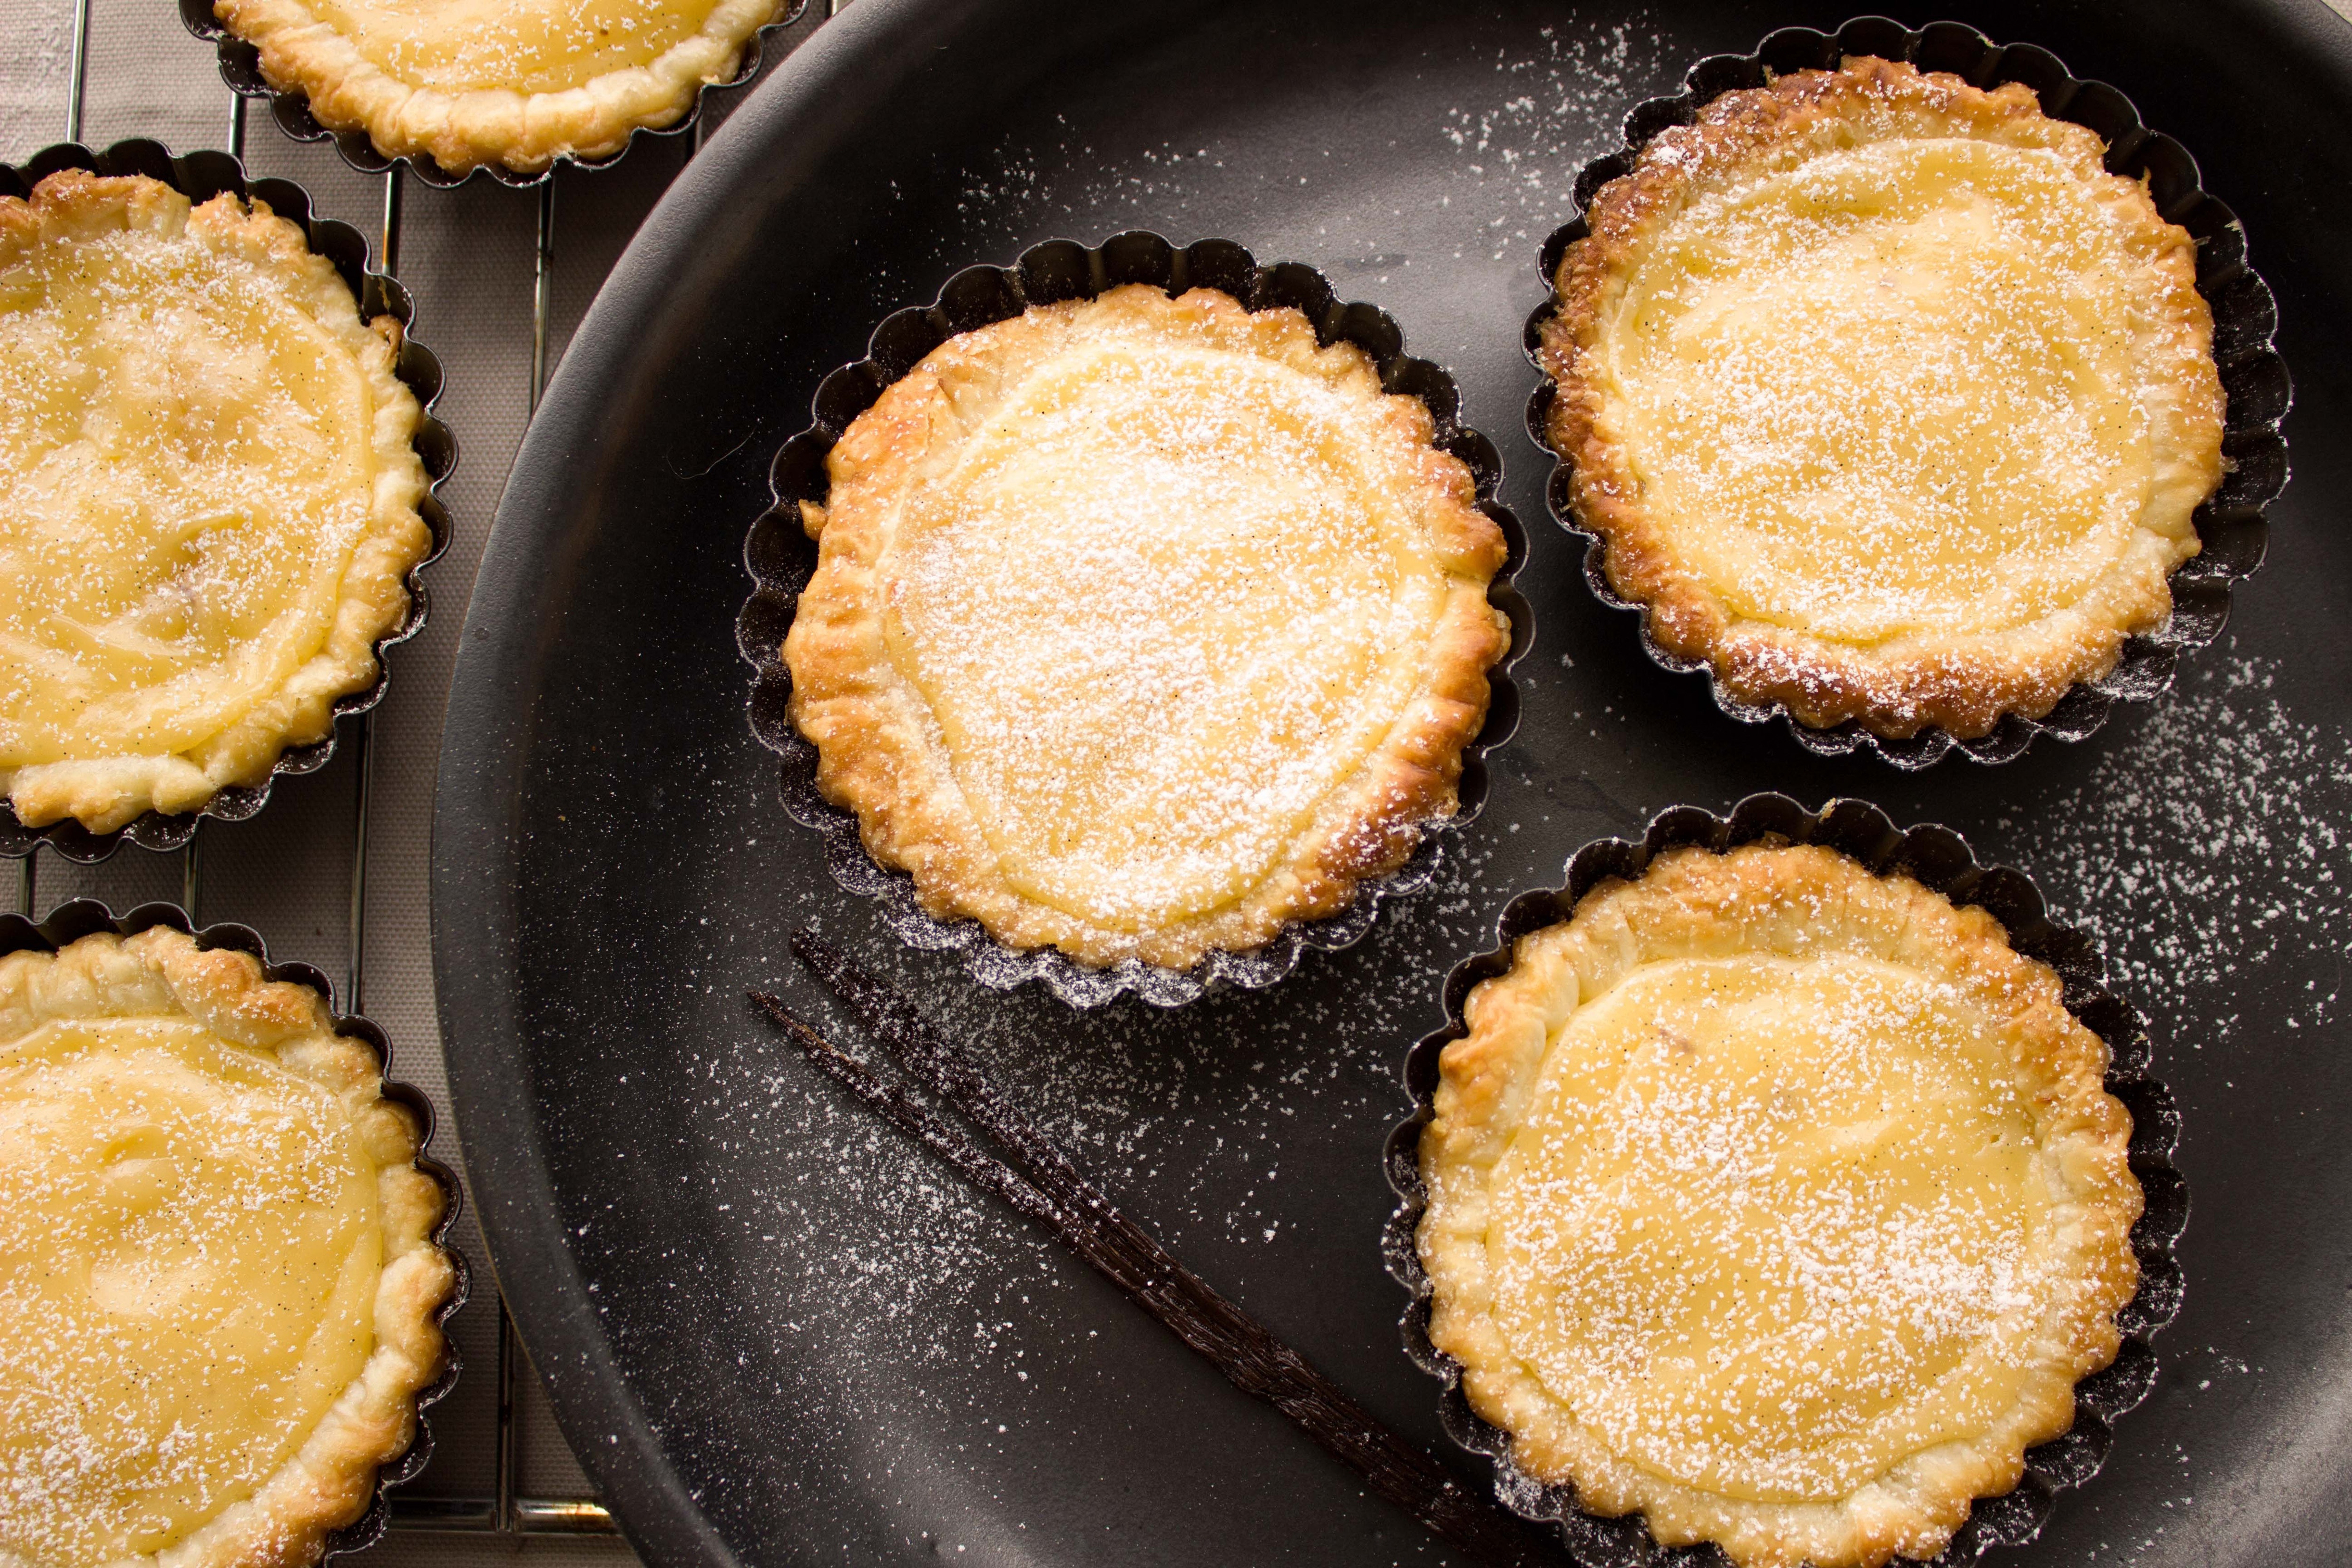
dish, food, cuisine, ingredient, baked goods, mince pie, dessert, baking, Dutch baby pancake, custard tart, pan frying, produce, finger food, pancake, vegetarian food, fried food, cooking, recipe, side dish, deep frying, pie